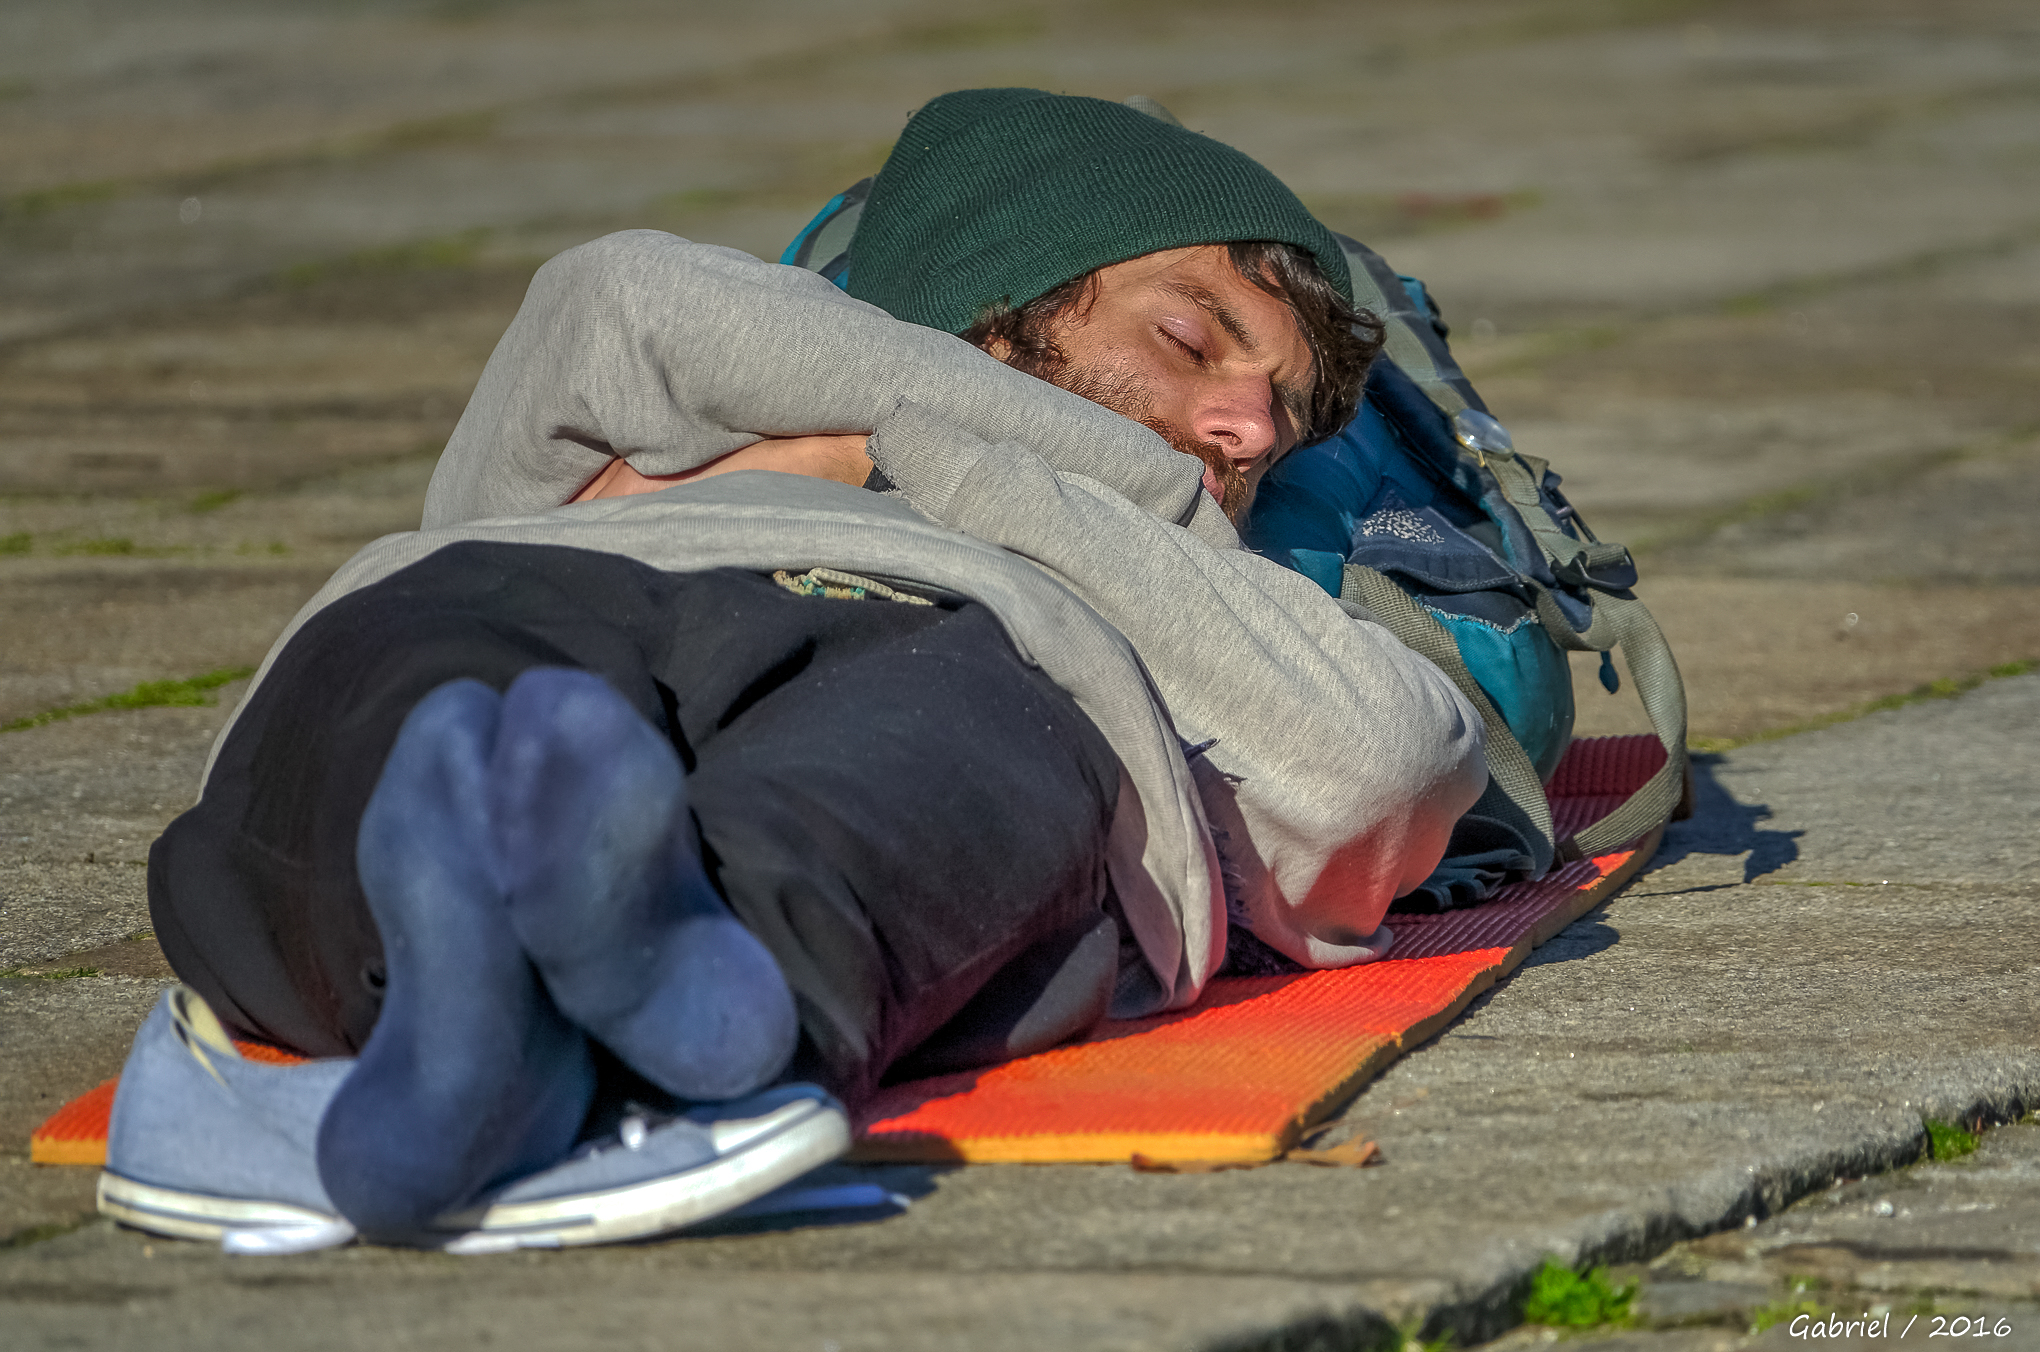
man, person, people, spring, child, streetphotography, gente, santiagodecompostela, peregrinos, ggl1, gaby1, xovesphoto, sonydscrx10iii, sonyrx10iii, rx10iii, rx10m3, fotograf acallejera, human positions